Newlin Mill Complex

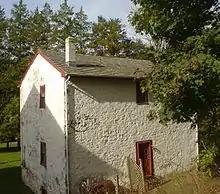
Warehouse

The warehouse is a -story stone building to the east of the lower level of the mill. It was built by Nathaniel Newlin after he built the mill to use as a dry goods store. It now serves as the Foundation's archive.